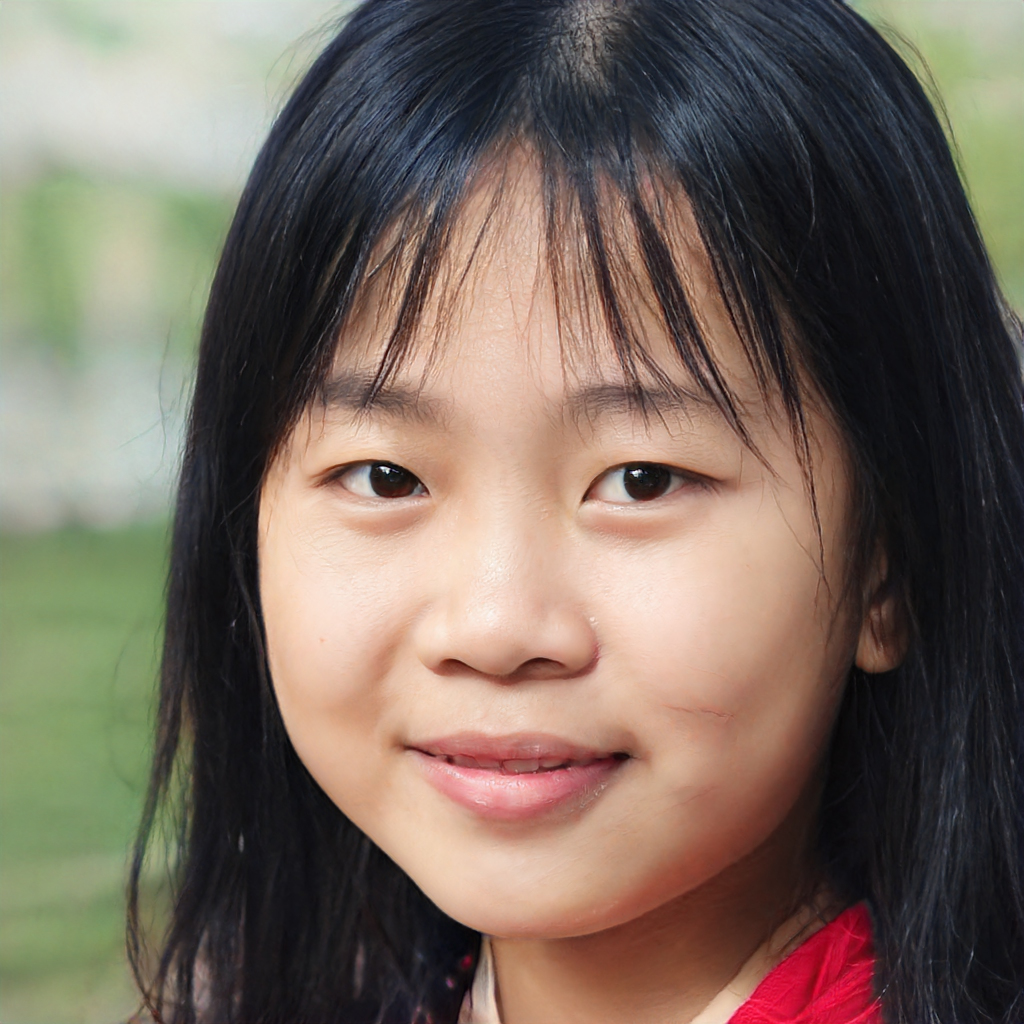
Gender: Female